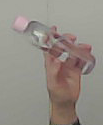
Product: johnson_baby